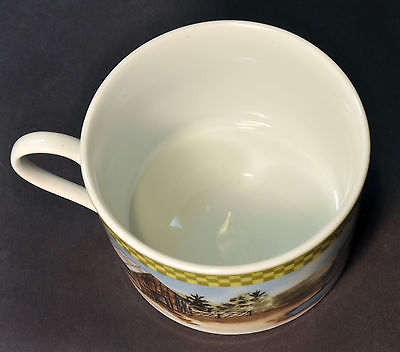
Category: mug